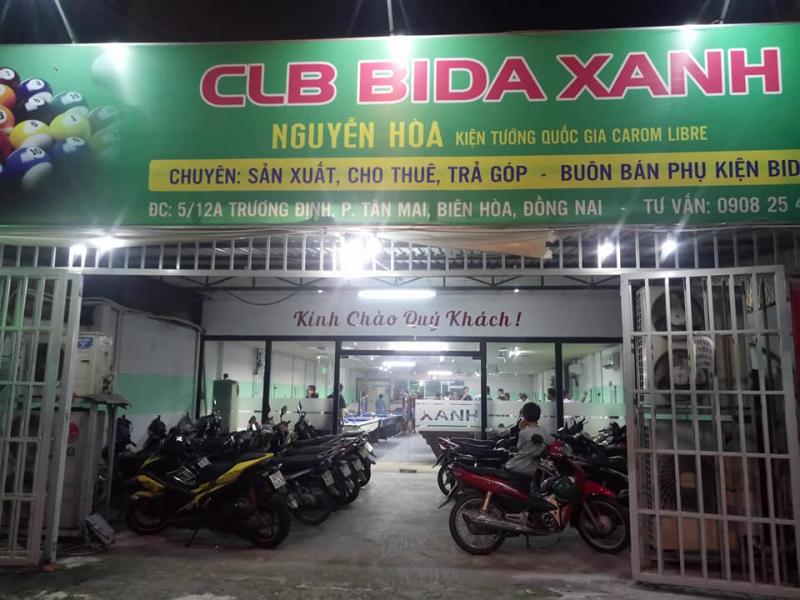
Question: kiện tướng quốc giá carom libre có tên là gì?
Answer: kiện tướng có tên là nguyễn hoà